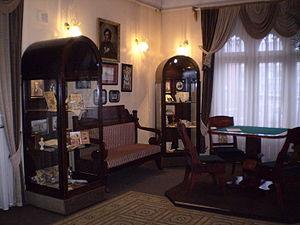
Le musée littéraire de Krasnoïarsk, ou Musée Astafiev, est un musée littéraire situé à Krasnoïarsk en Sibérie. C'est une filiale du musée régional de Krasnoïarsk.